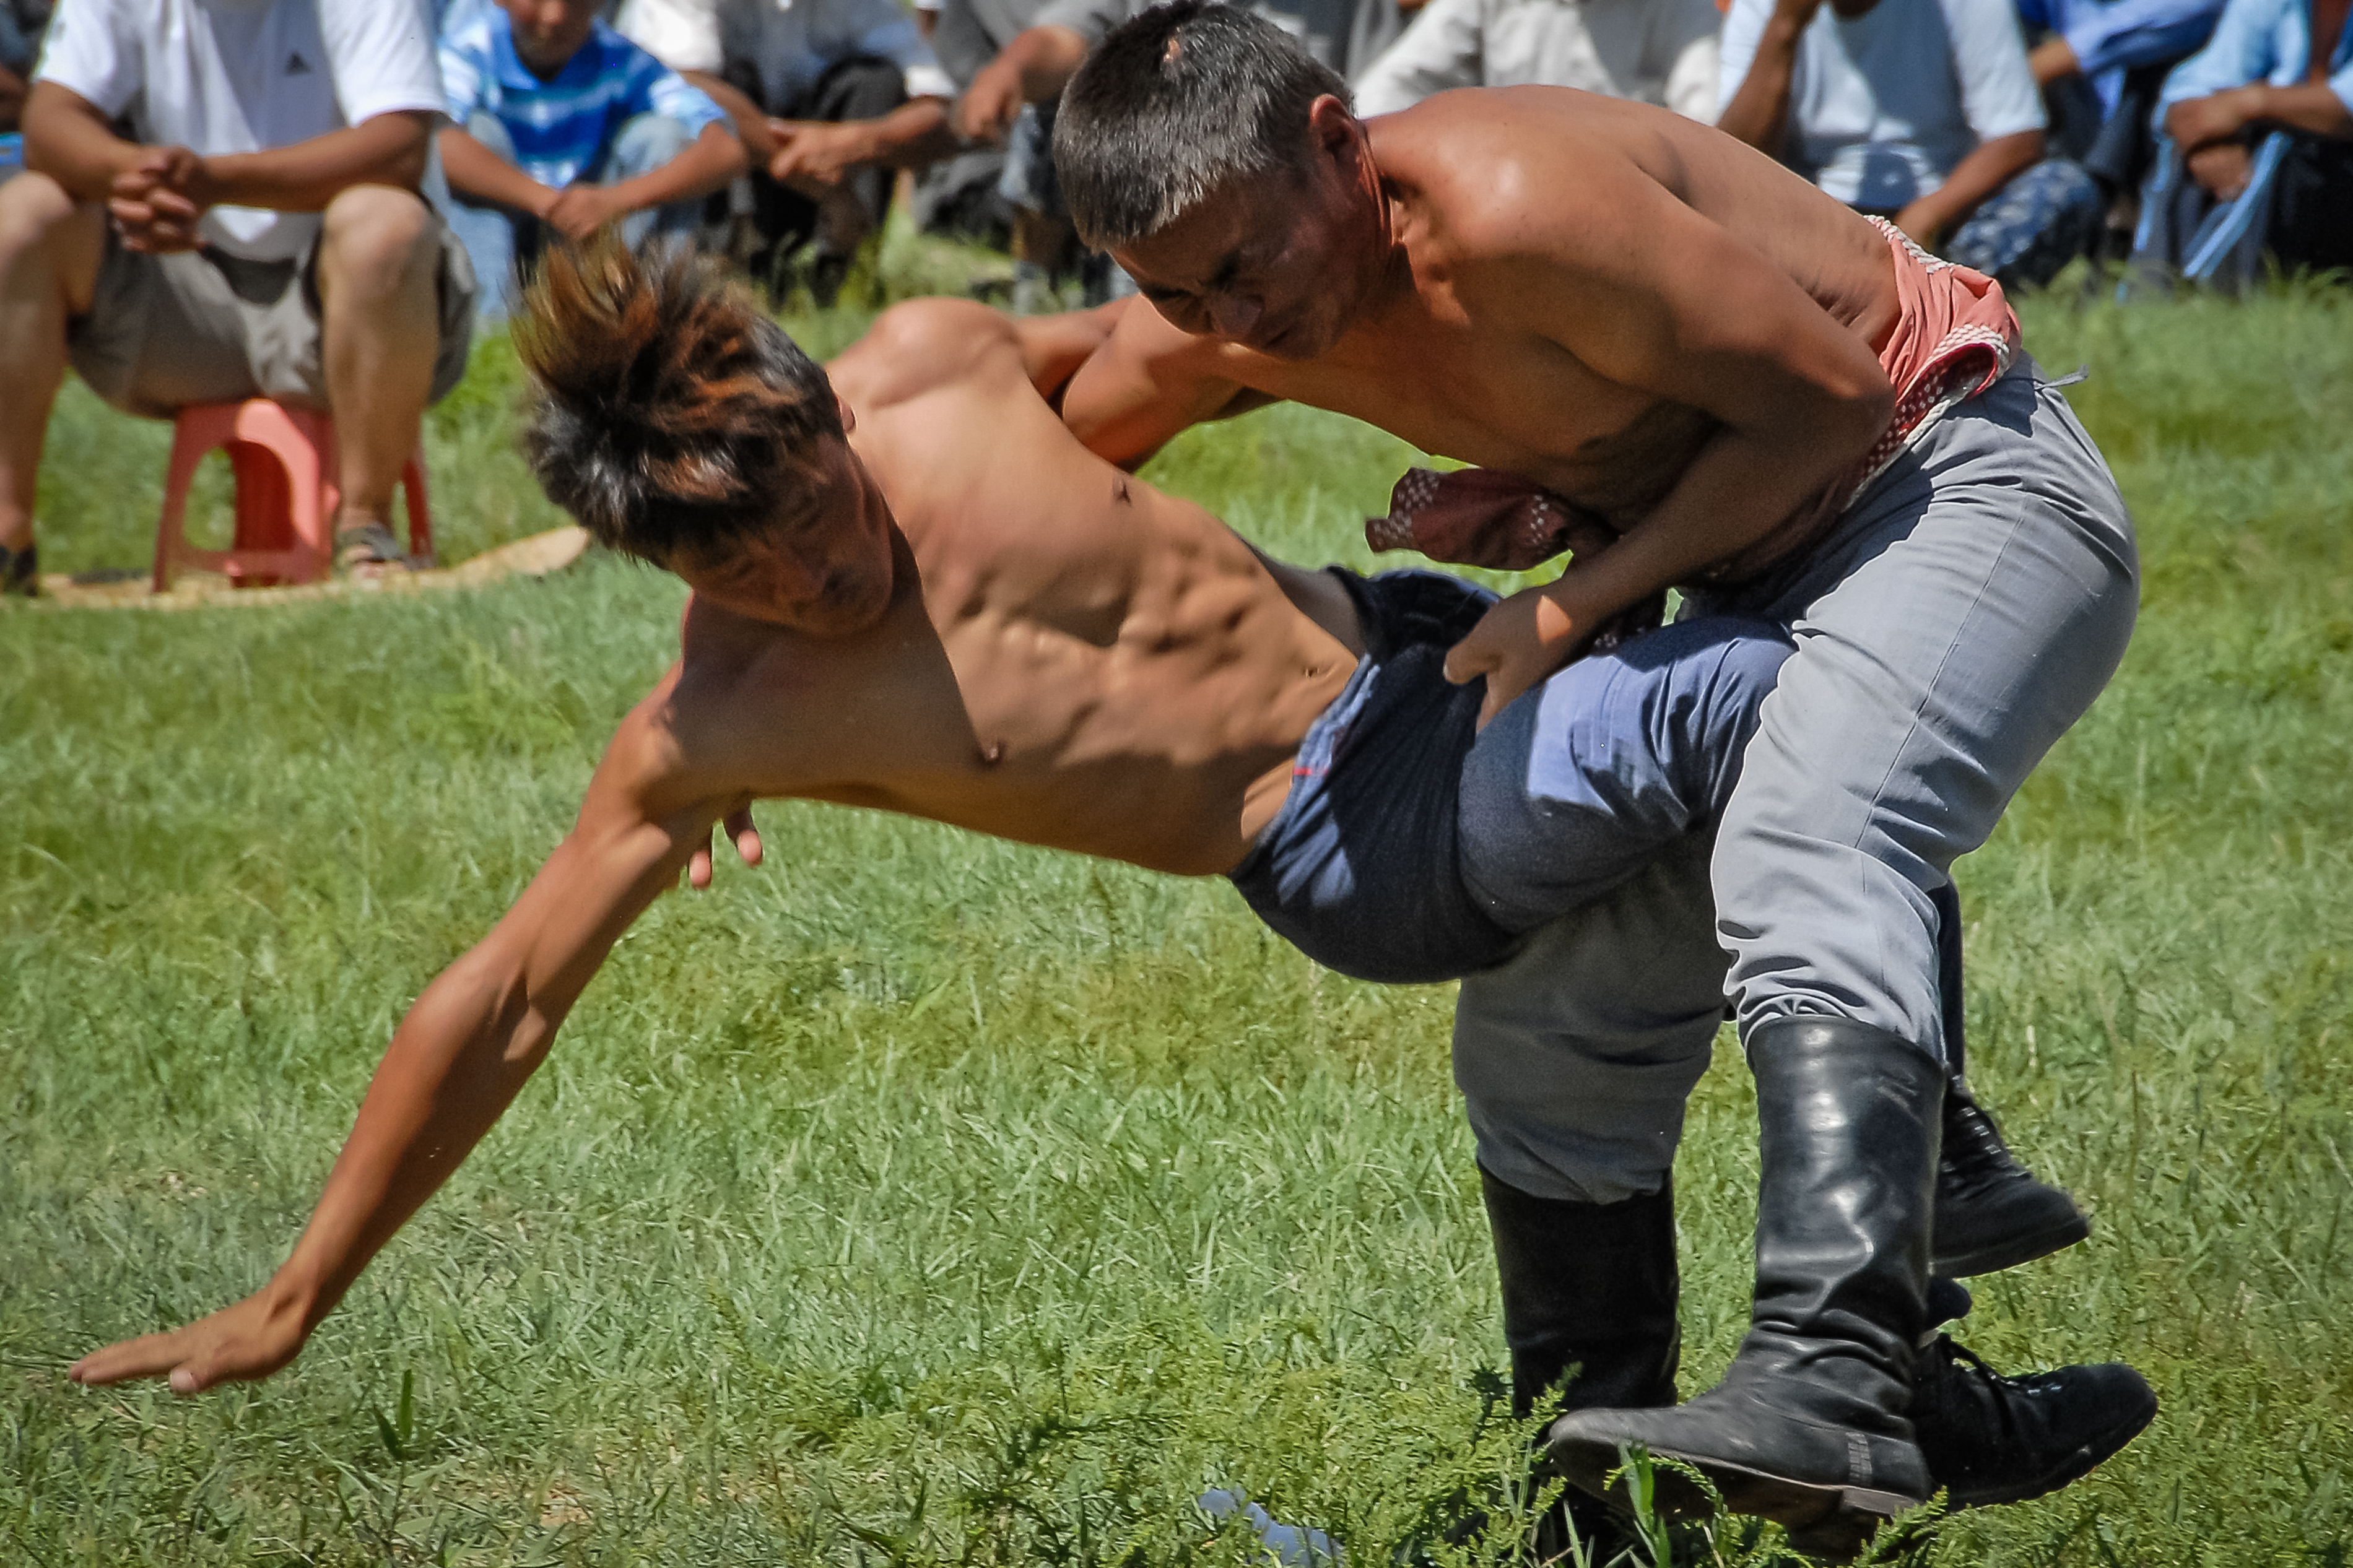
outdoor, muscle, competition, festival, sports, mongolia, mongolei, naadam, khovd, serienaadam, wrestling, wrestlers, mn, ringkampf, chowdaimag, weight training, contact sport